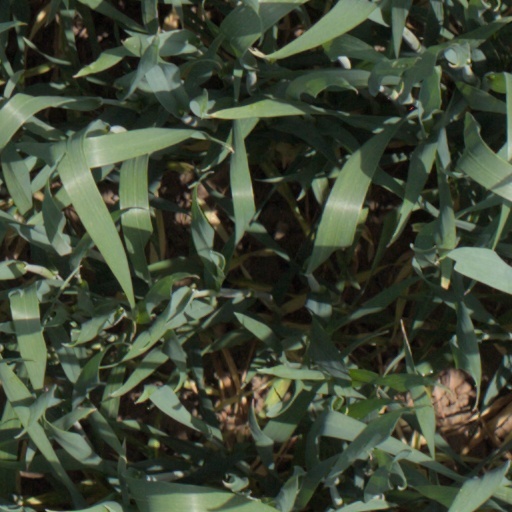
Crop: wheat